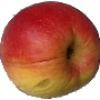
Label: red_yellow_apple